Barnes Branch, North Carolina

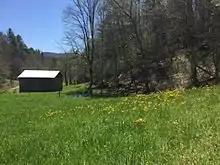

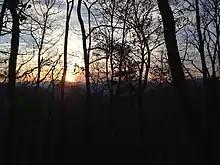

Barnes Branch is an unincorporated community in Madison County, North Carolina, United States. The area was inhabited by the Cherokee tribe for thousands of years prior to the arrival of settlers in the early 18th century. Arrowheads and numerous artifacts have been found while farmers plowed the bottoms for tobacco.